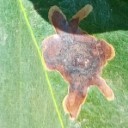
Label: Miner